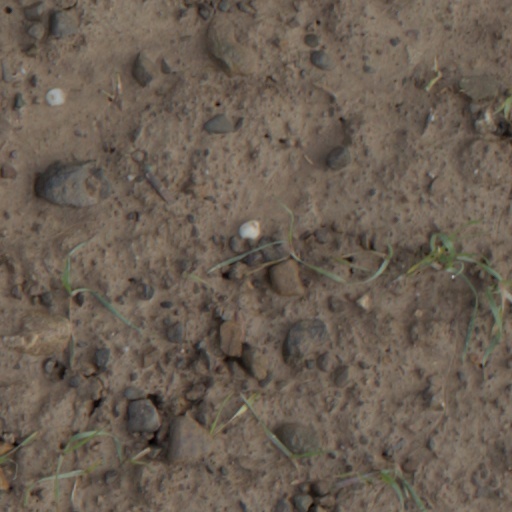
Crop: wheat